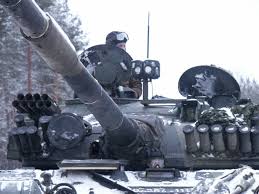
Label: T-72